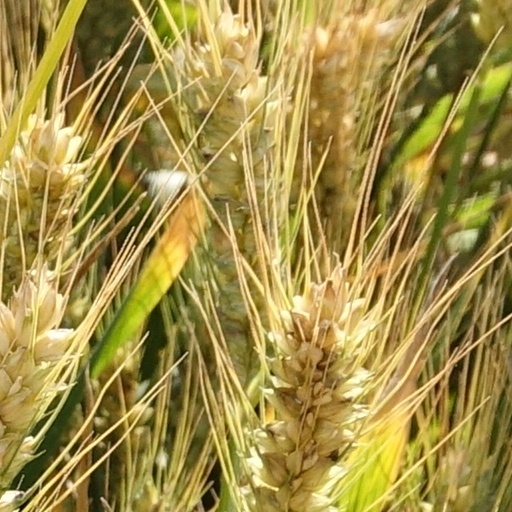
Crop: wheat